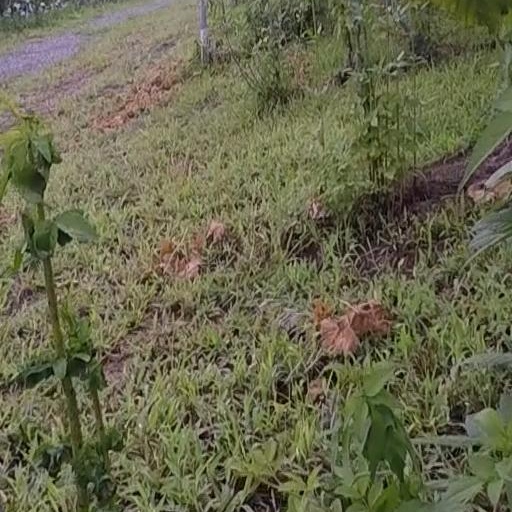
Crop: grape